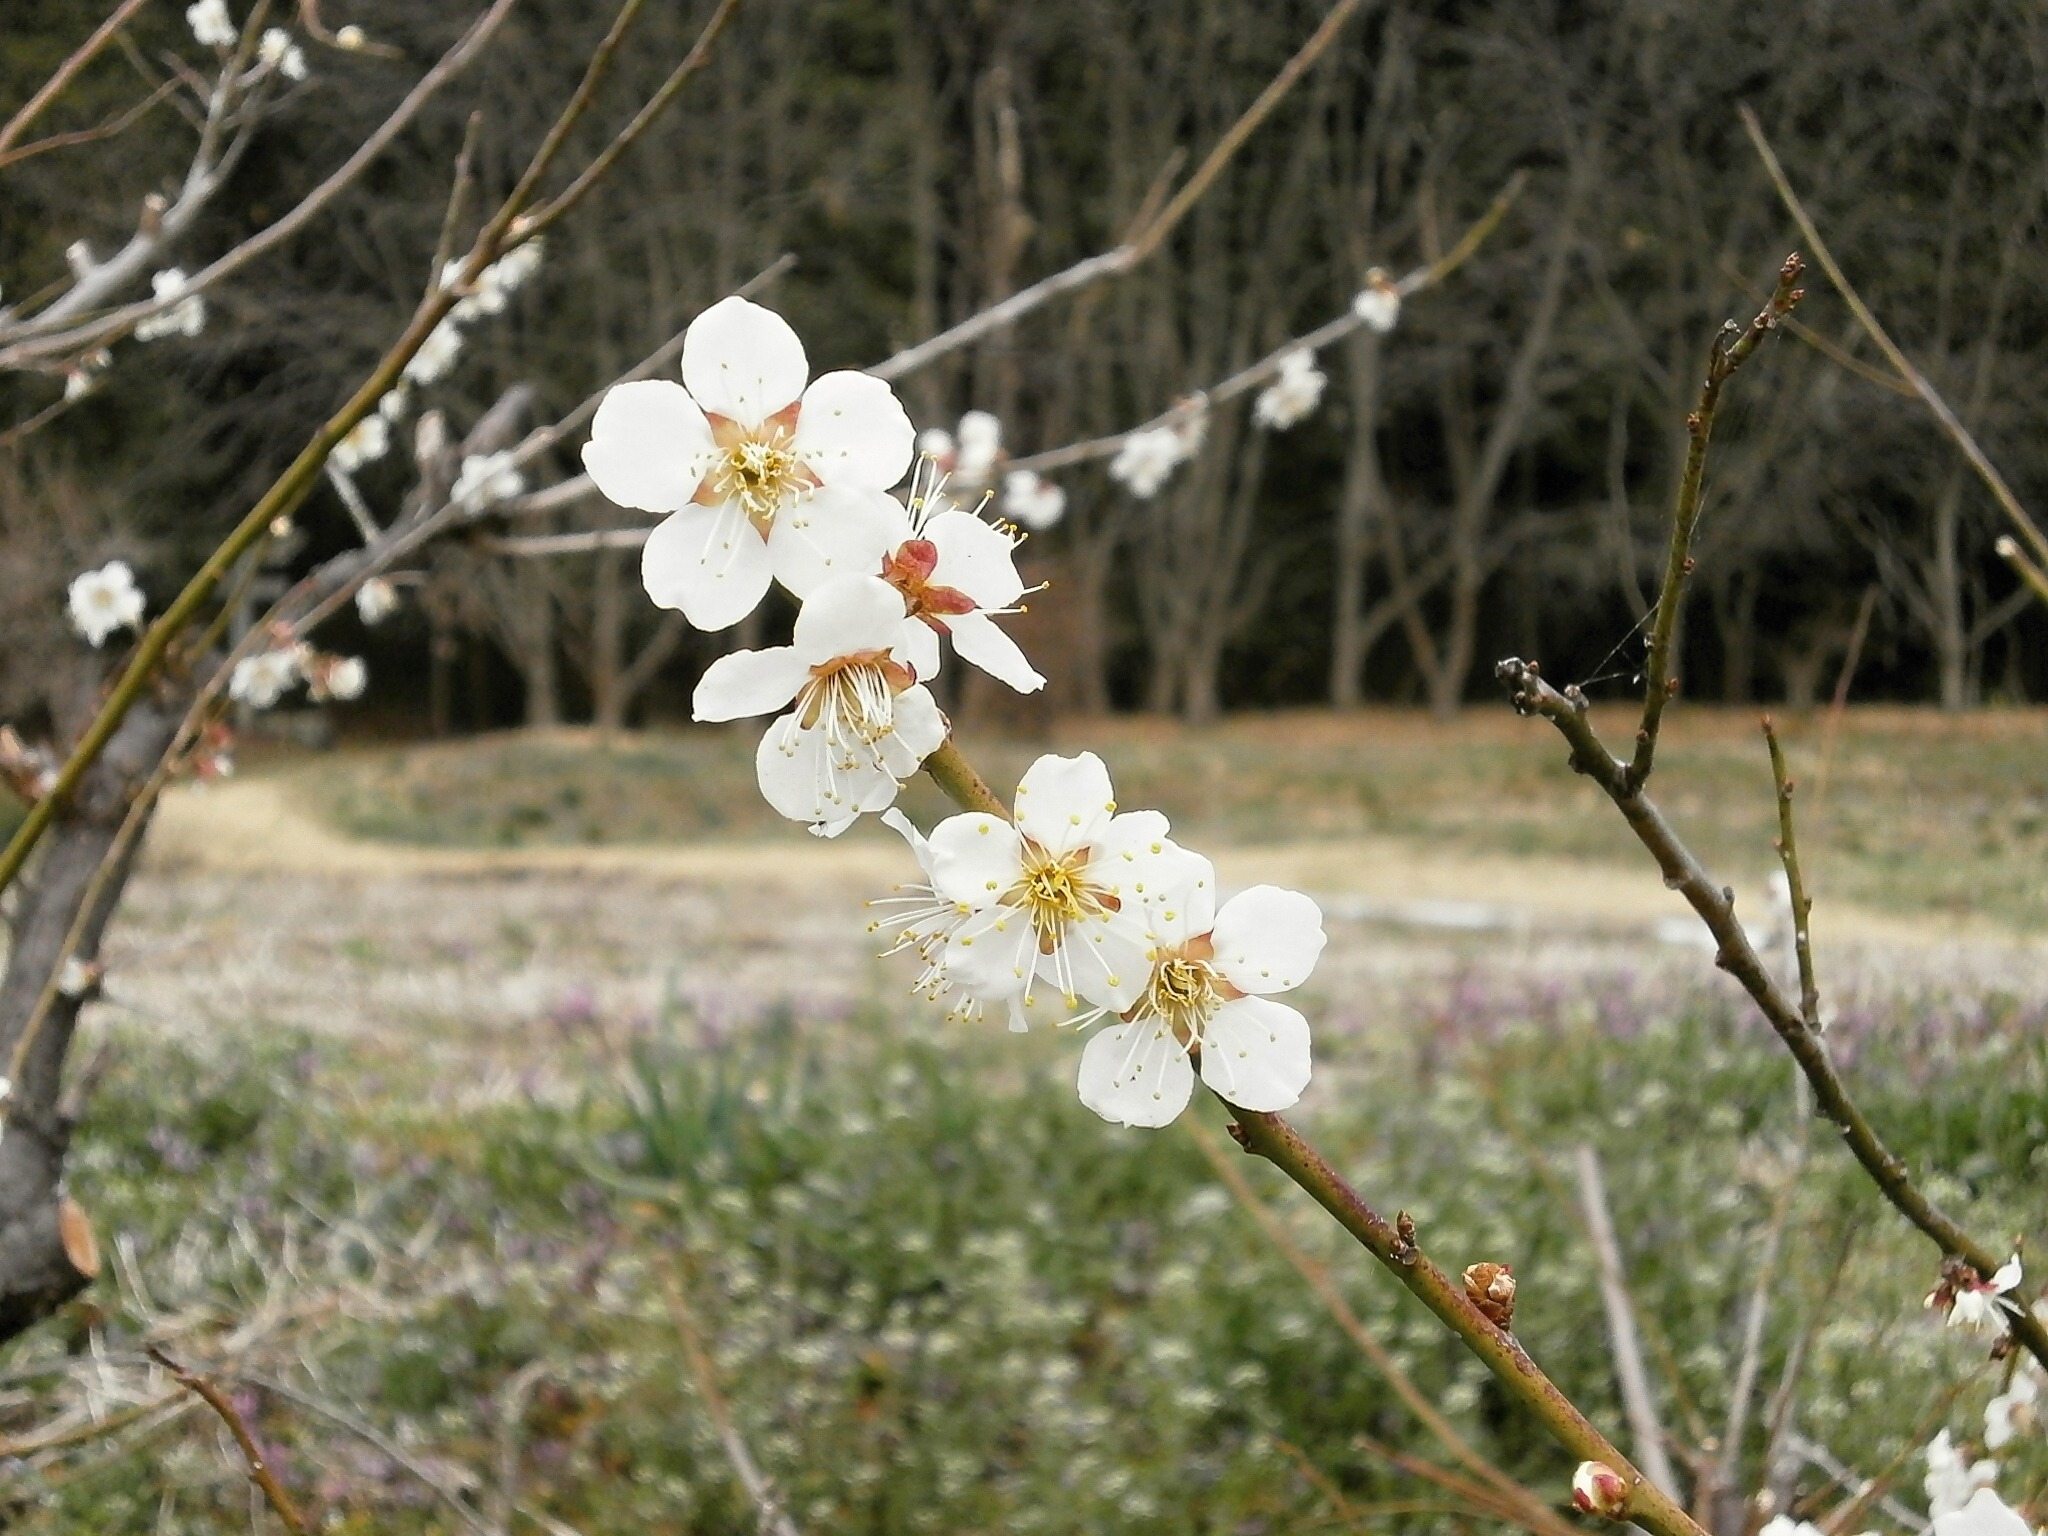
nature, branch, blossom, plant, flower, food, spring, produce, botany, flora, cherry blossom, wildflower, plum, white flowers, flowering plant, plum blossoms, land plant